Ranavalona III

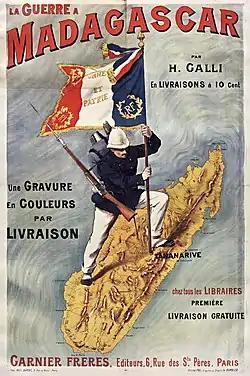
Ranavalona conceded defeat to the French in September 1895, marking the end of the Merina monarchy.

In 1886, the queen attempted to solicit the support of the United States in preserving Madagascar's sovereignty by sending gifts to then-President Grover Cleveland, including silk "akotofahana" cloths, an ivory pin and a woven basket. However, the United States was neither able nor willing to assert itself militarily or diplomatically in favor of preserving Madagascar's independence. Ranavalona signed a treaty granting further concessions to the French on 12 December 1887.